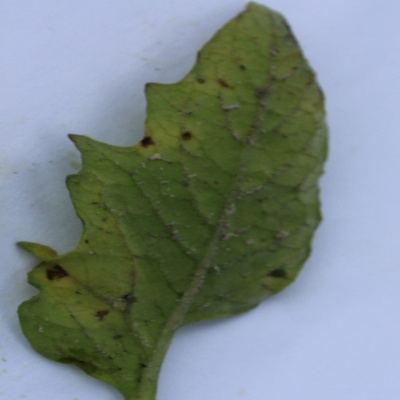
Crop: Tomato
Condition: septoria leaf spot